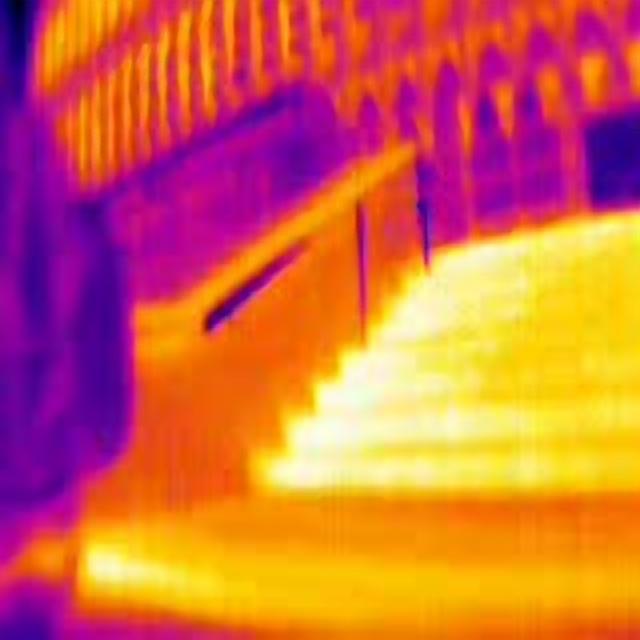
Detected objects:
label: person